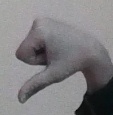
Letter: waw